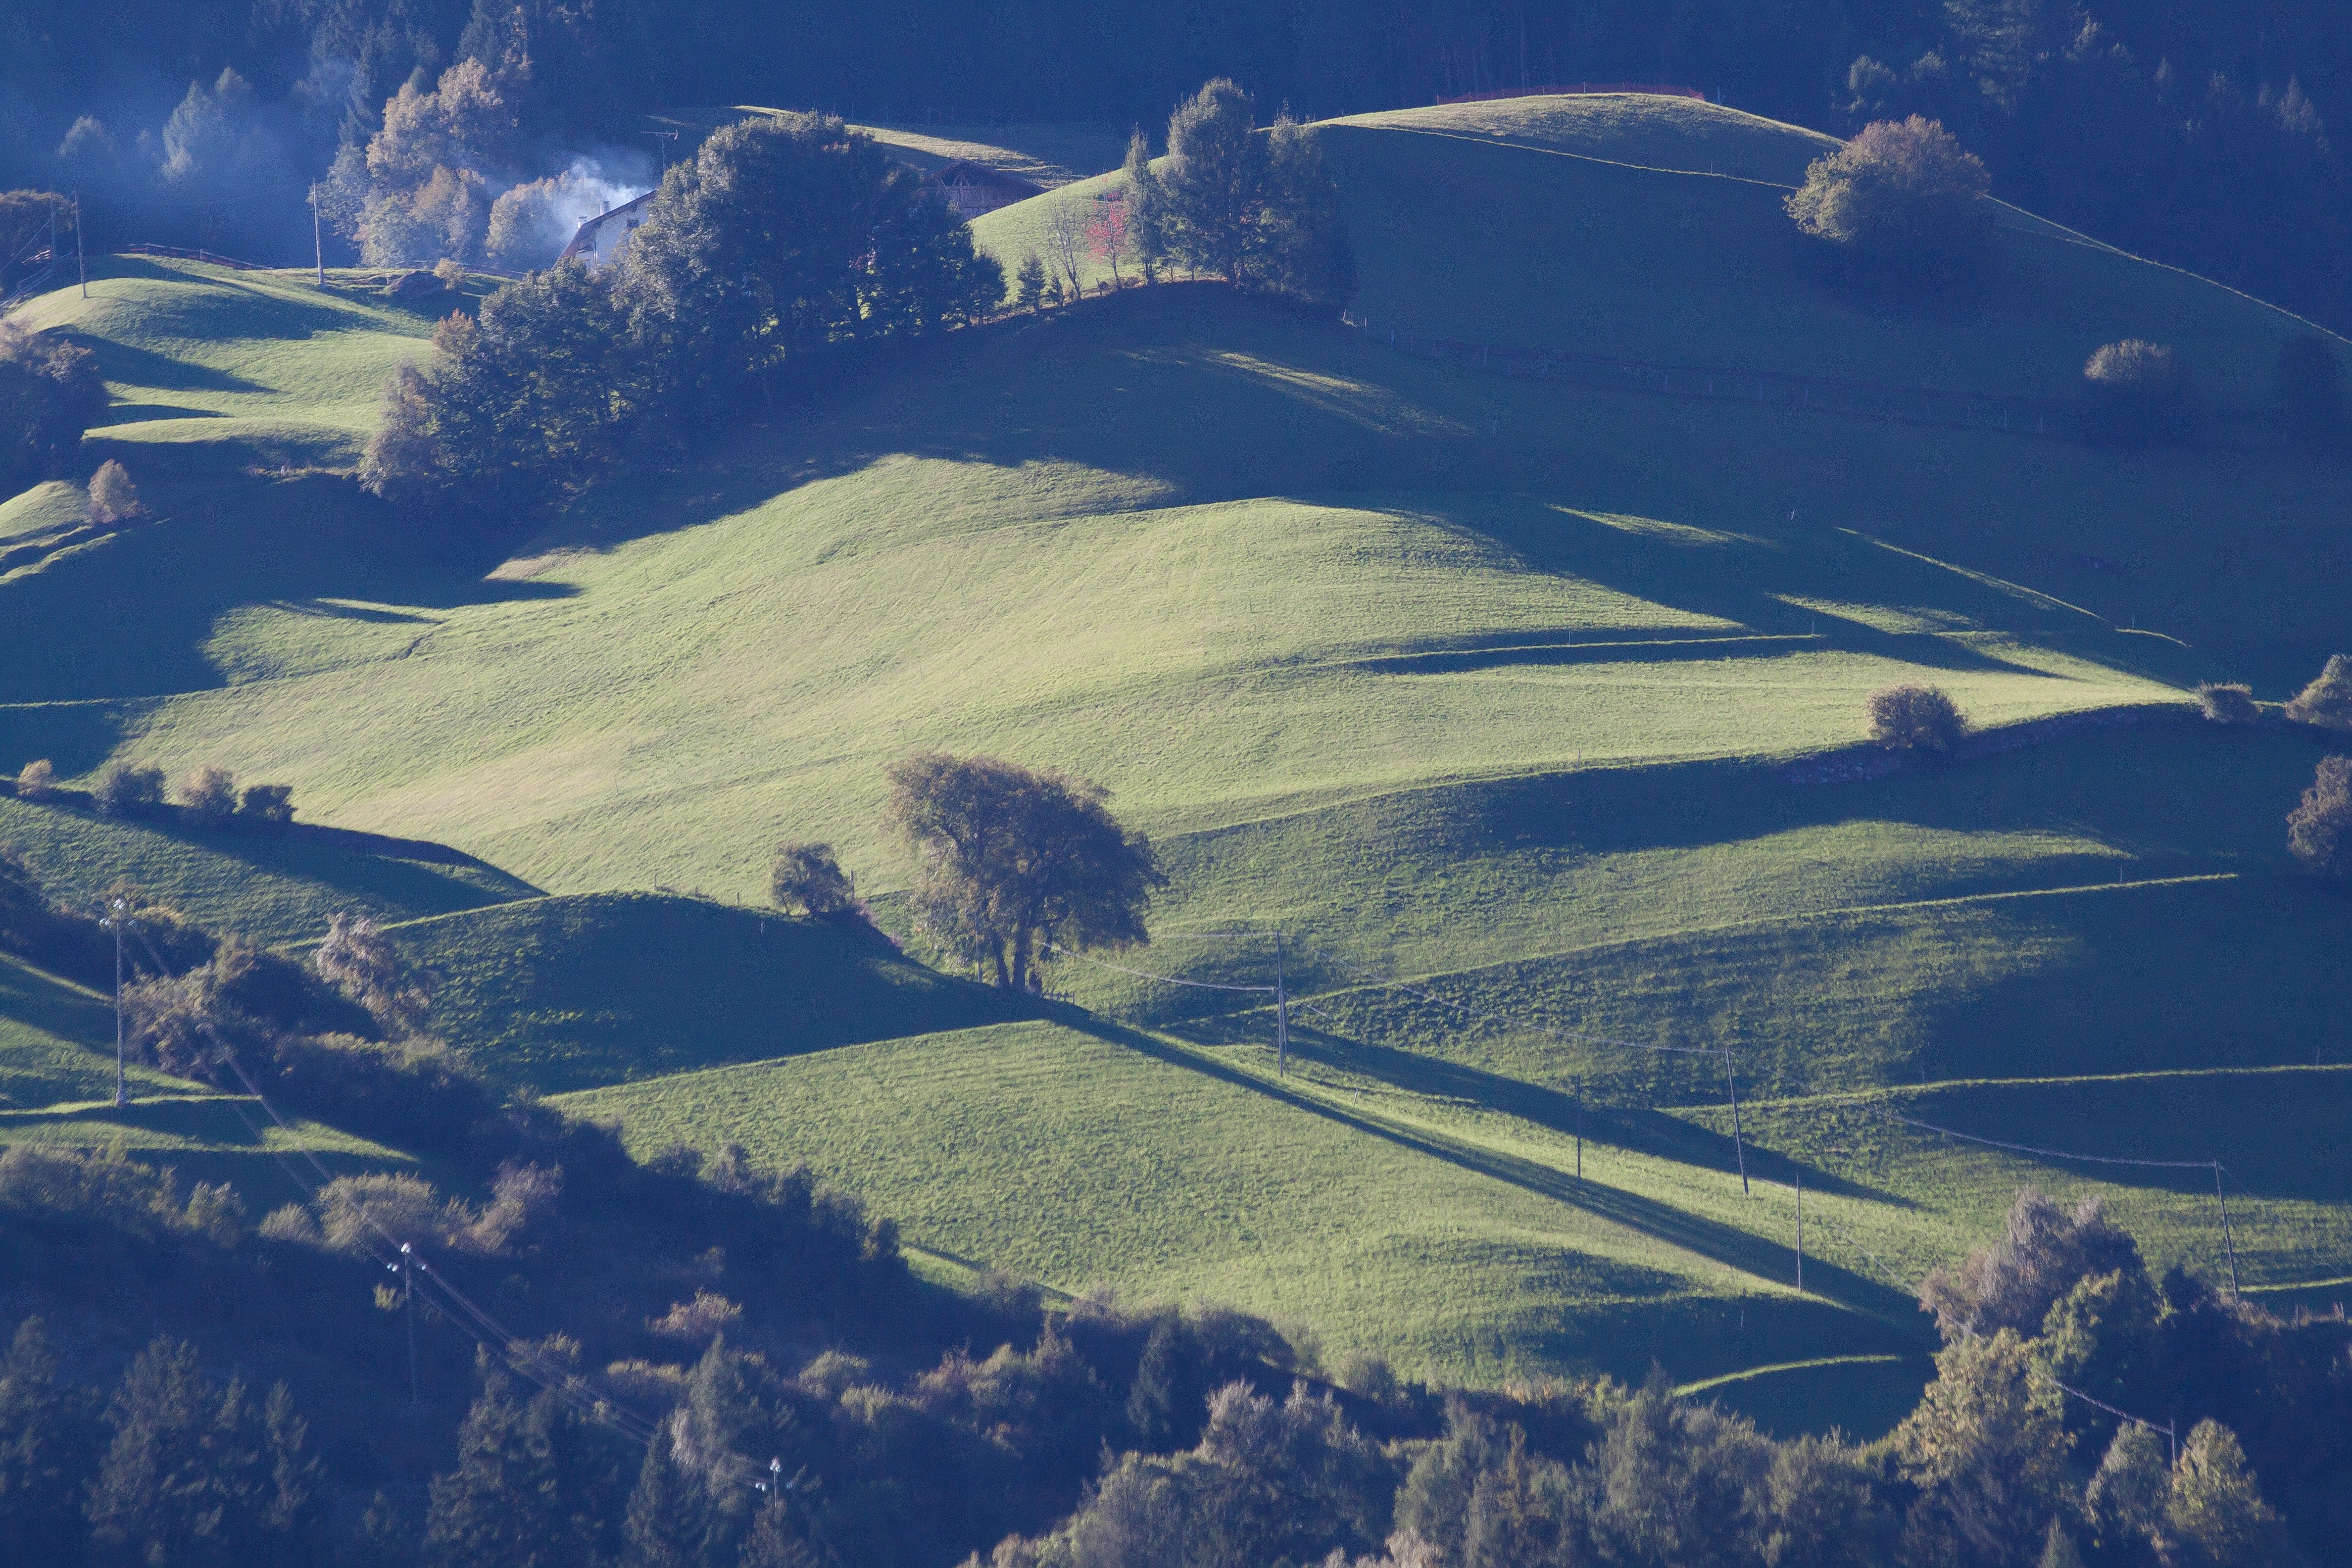
landscape, nature, forest, grass, horizon, mountain, snow, cloud, sky, hill, lake, valley, mountain range, smoke, green, reflection, pasture, autumn, italy, arctic, ridge, plain, alps, plateau, alm, tundra, morning sun, landform, south tyrol, aerial photography, val venosta, drop shadow, geographical feature, atmospheric phenomenon, atmosphere of earth, mountainous landforms